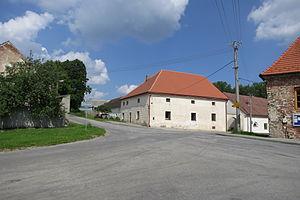
Knínice est une commune du district de Jihlava, dans la région de Vysočina, en République tchèque. Sa population s'élevait à 195 habitants en 2019.